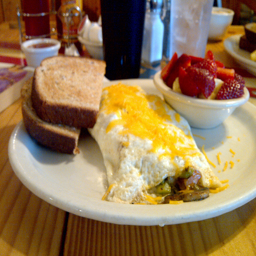
An egg white omelet is on a plate with bread and fruit.
An omelet is arranged on a plate with fruit and toast.
An omelet and bread on a white plate
An omelet, toast, and fruit breakfast is sitting on the table.
A white plate topped with an omelet next to bread and strawberries.